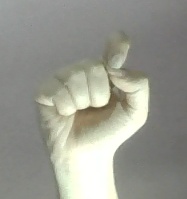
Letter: fa